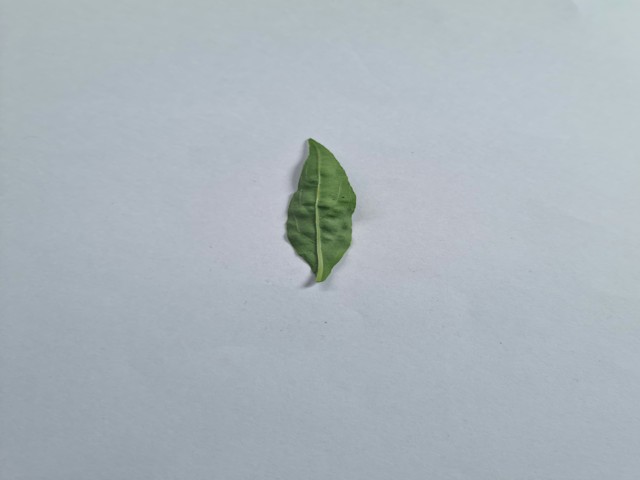
Plant: kalomegh